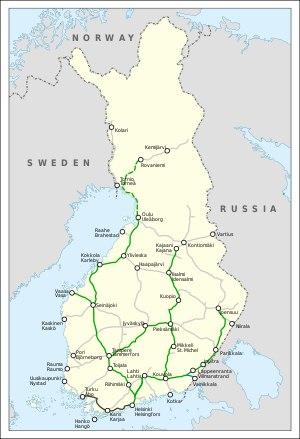
Le Pendolino Sm3 aussi appelé Pendolino S220 à l'origine et généralement simplement Pendolino, est un train à grande vitesse pendulaire exploité par les chemins de fer finlandais VR-Yhtymä Oy.